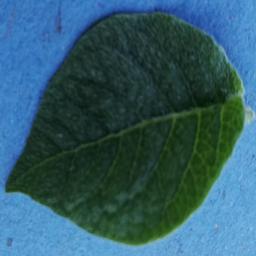
Label: Potato___Healthy